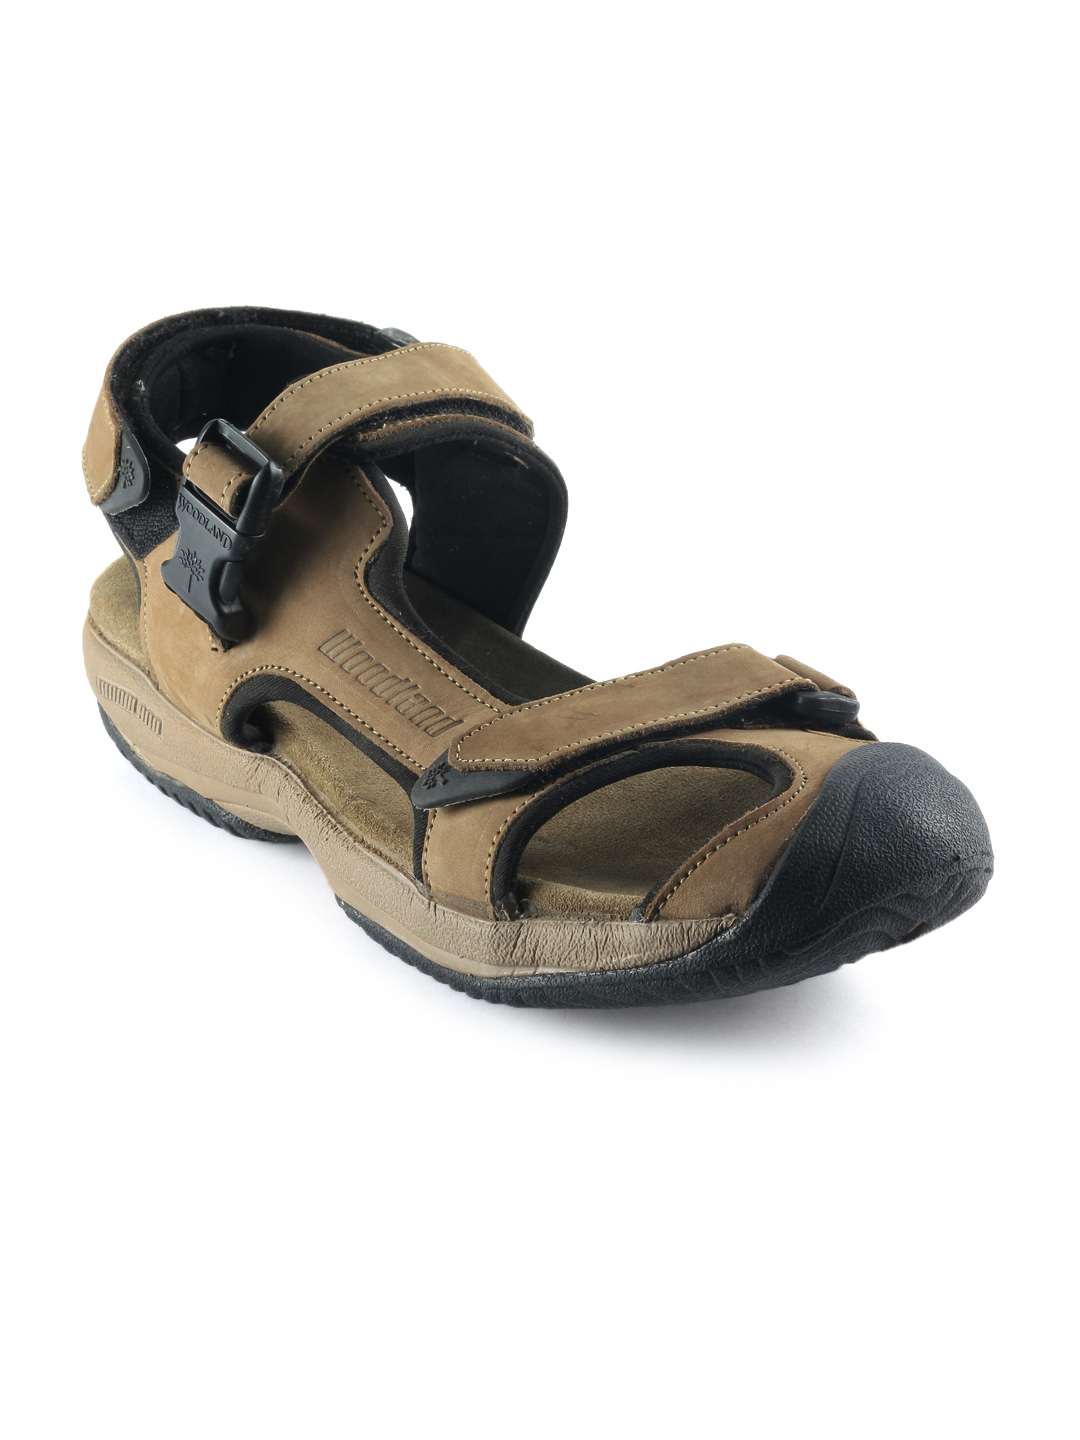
Woodland Men Khaki Casual Sandals
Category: Footwear / Sandal / Sandals
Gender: Men
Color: Khaki
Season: Winter 2015
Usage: Casual